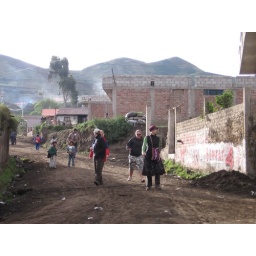
Village stay in the Santa Anita mountain community at the base of Volcan Chimborazo